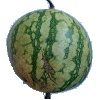
Label: Watermelon 1